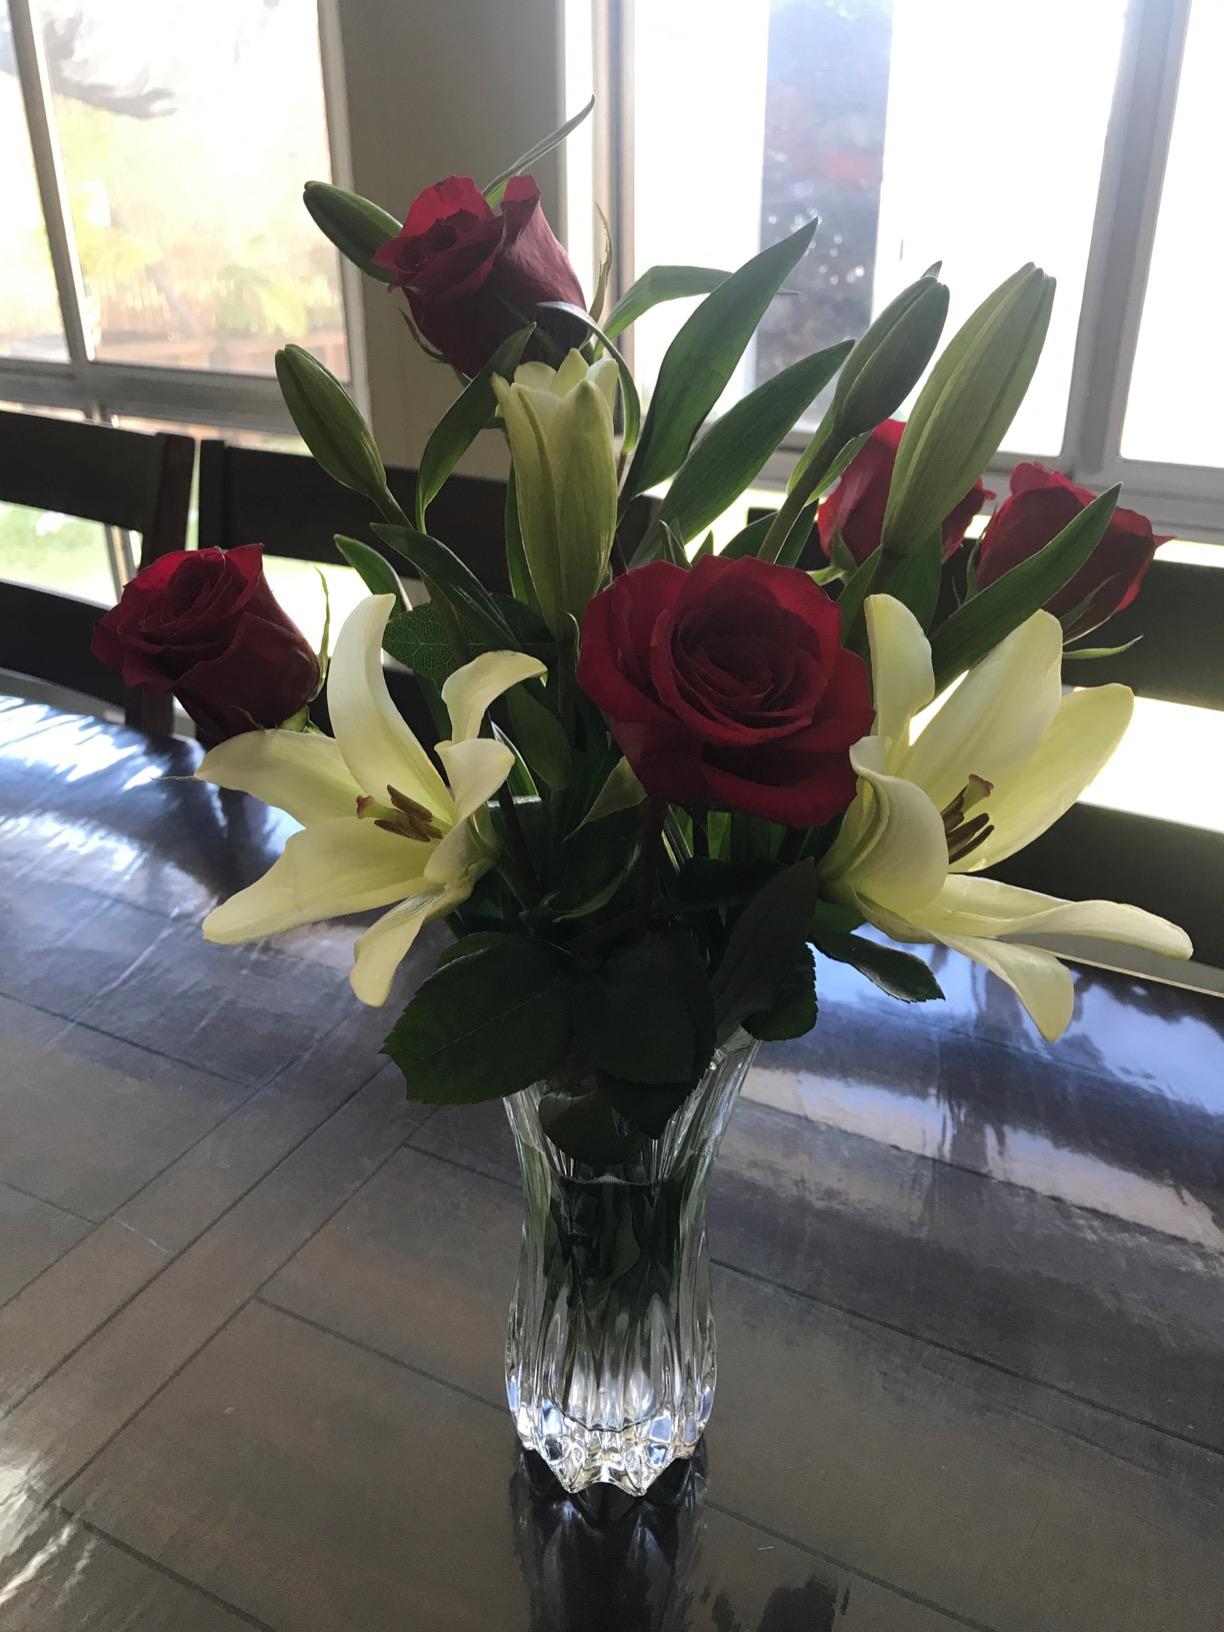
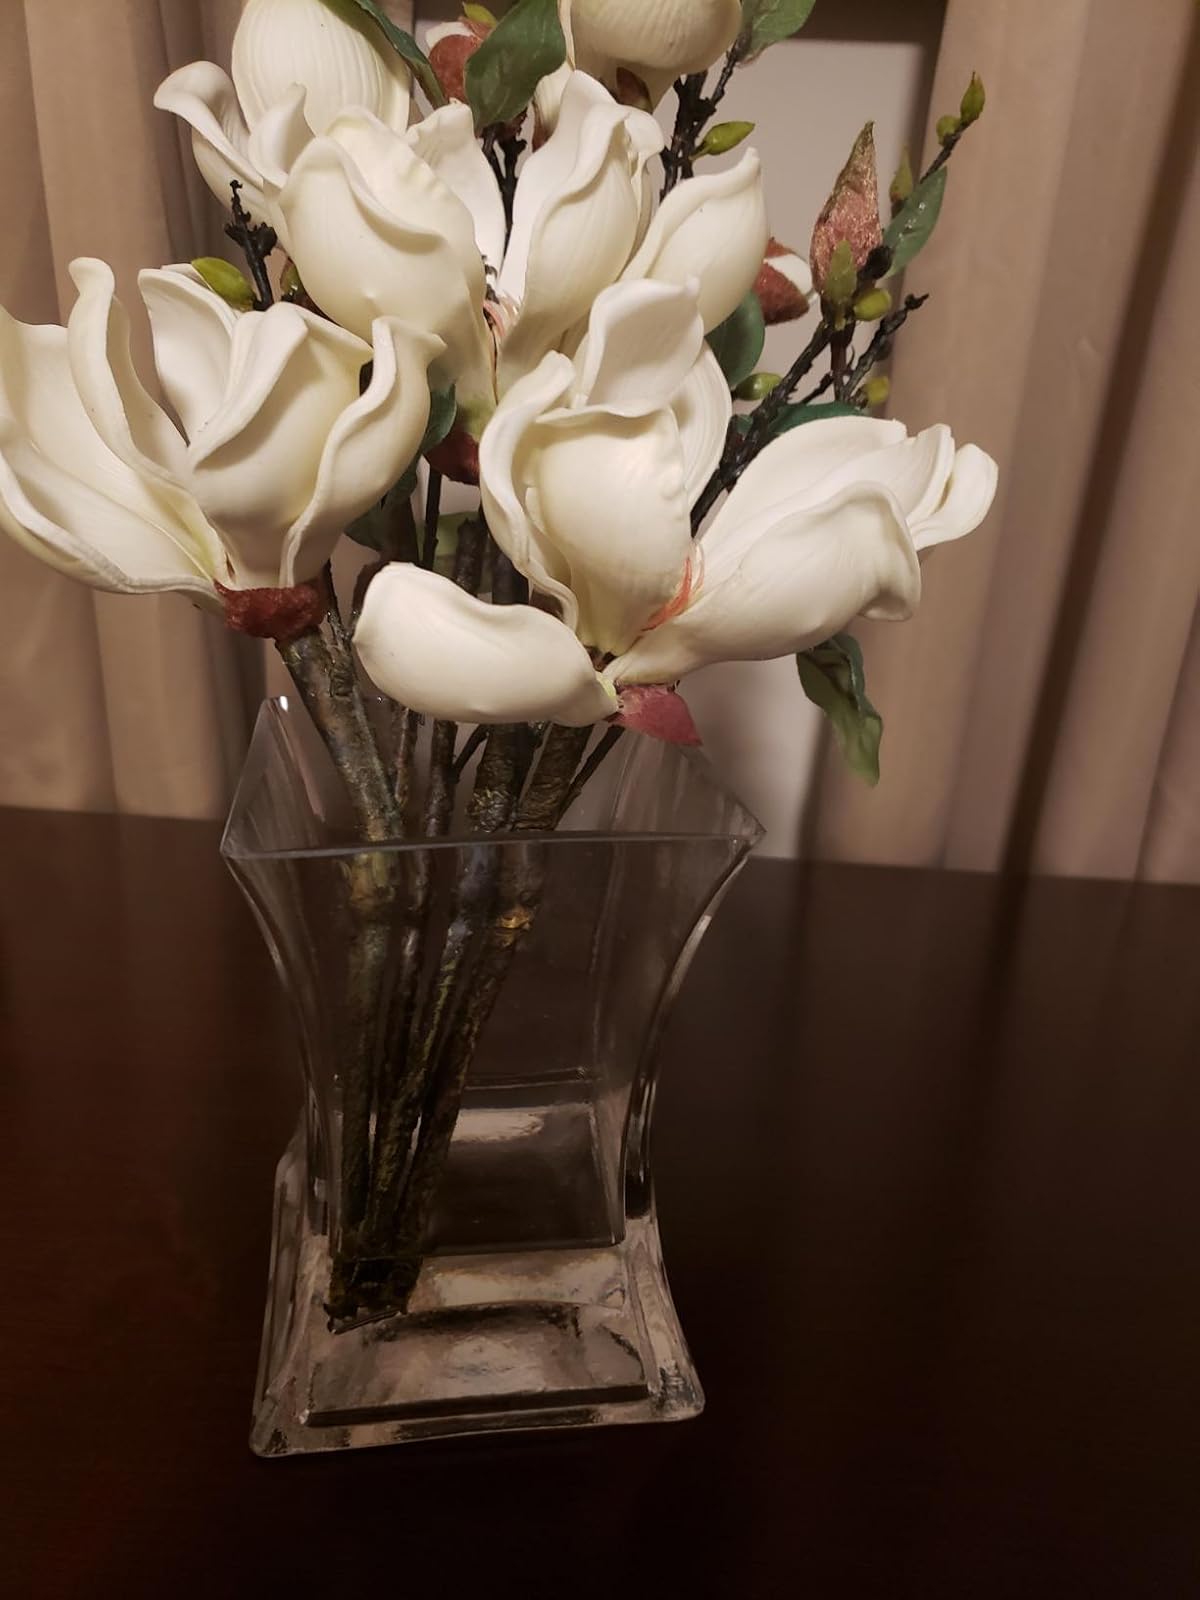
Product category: vase
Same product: no